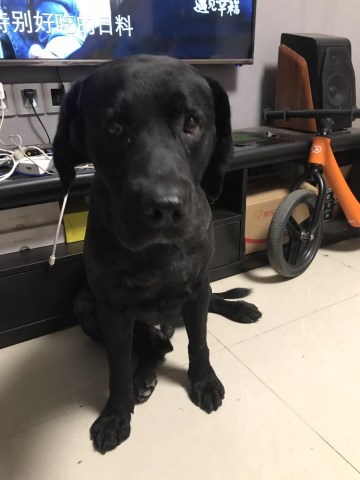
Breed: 3580-n000122-Labrador_retriever